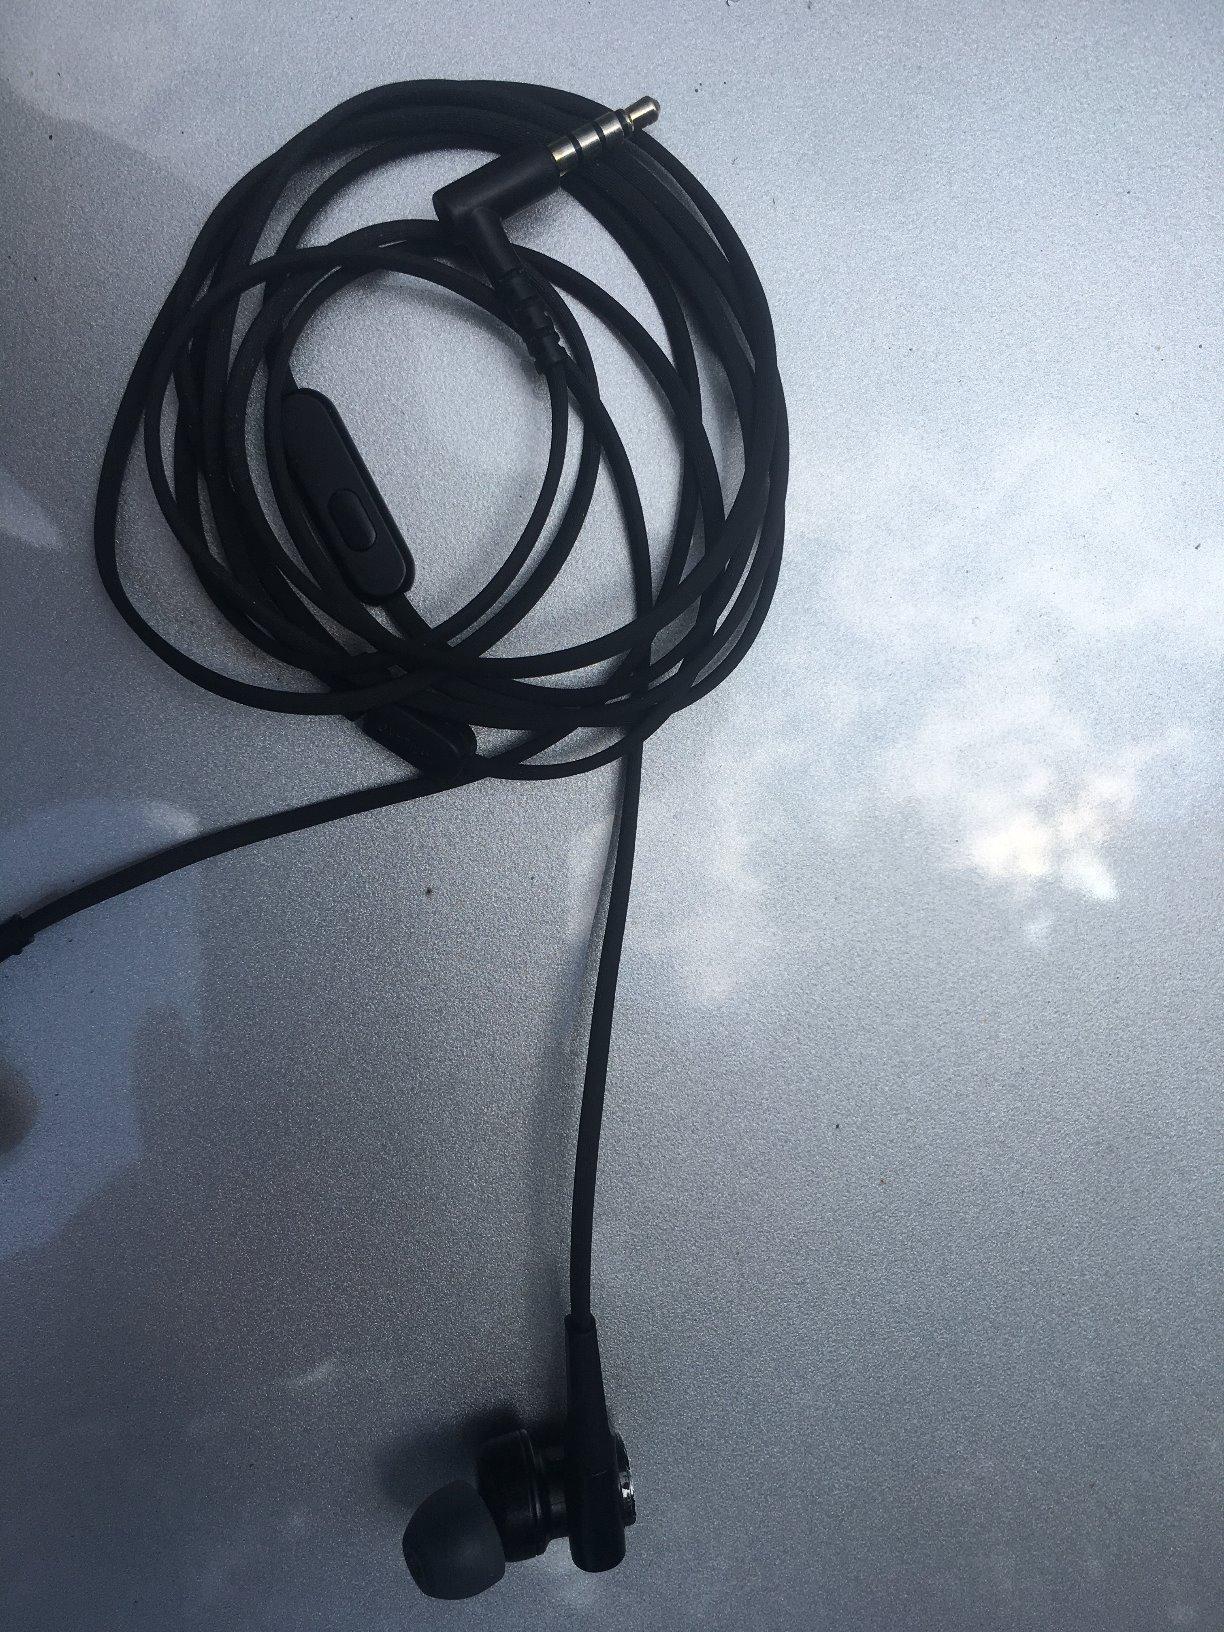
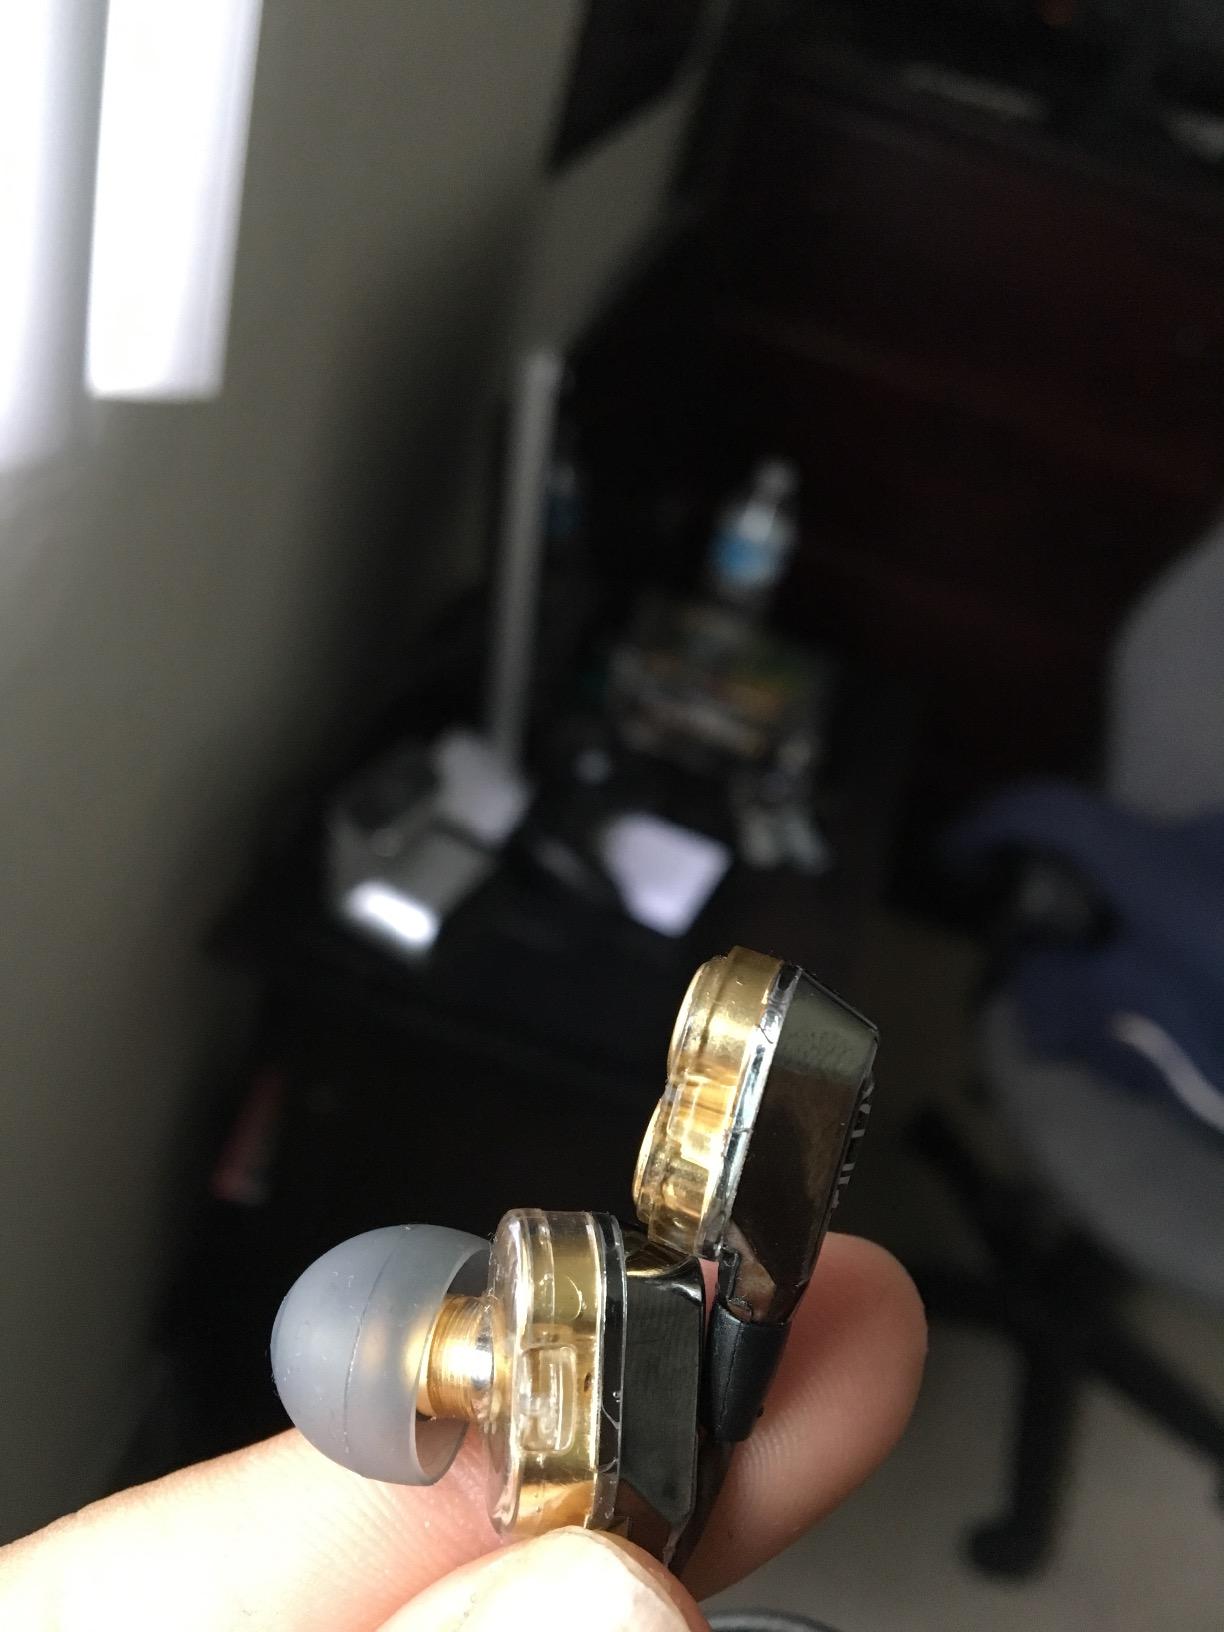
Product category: headphones
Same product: no